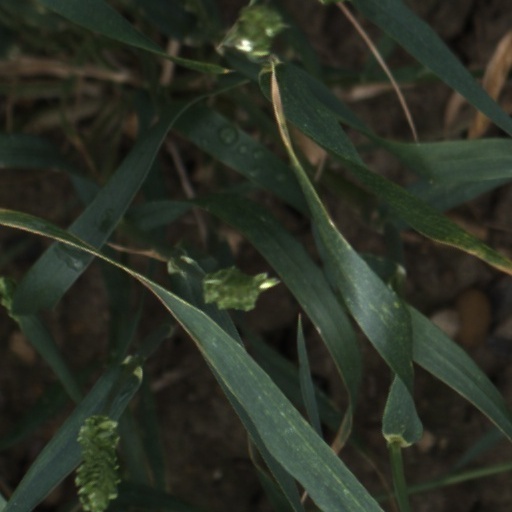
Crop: wheat